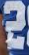
Number: 2